Al Aaraaf

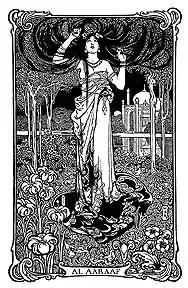
Illustration for "Al Aaraaf" by W. Heath Robinson

"Al Aaraaf" is an early poem by American writer Edgar Allan Poe, first published in 1829. It tells of the afterlife in a place called Al Aaraaf, inspired by A'raf as described in the Quran. At 422 lines, it is Poe's longest poem.